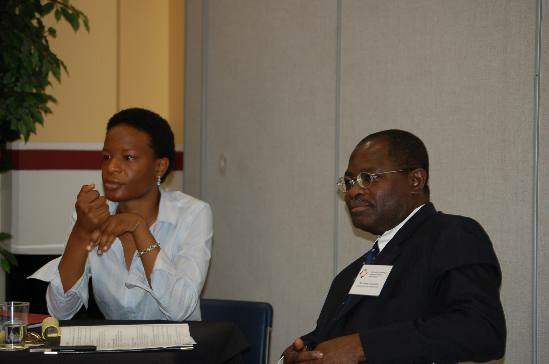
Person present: Yes